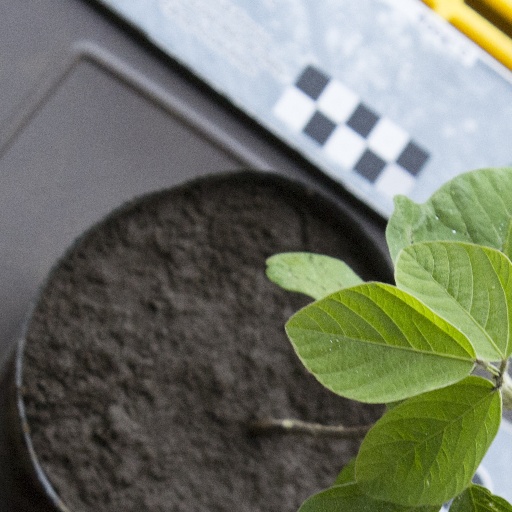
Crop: soybean